Kensuke's Kingdom

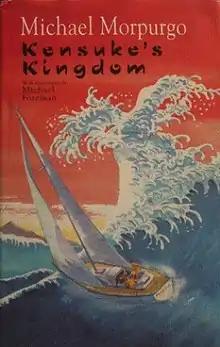
First edition

Kensuke's Kingdom is a children's novel by Michael Morpurgo, illustrated by Michael Foreman. Following a fictionalised version of Morpurgo as he is stranded on a desert island as a child, it was first published in 1999 by Egmont UK. It was subsequently released by various other publishers, such as Scholastic.